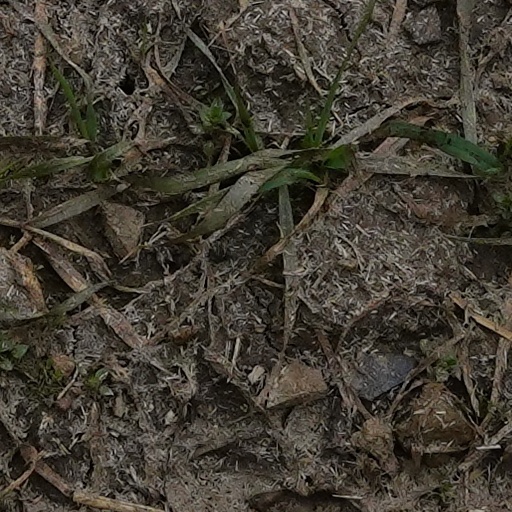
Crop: wheat